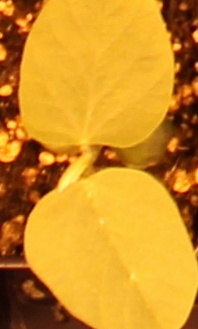
Label: Soybean